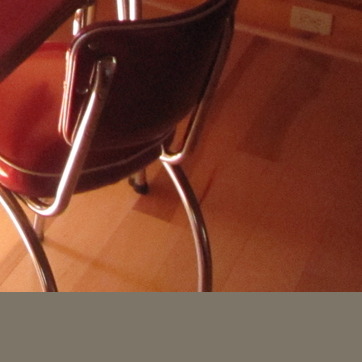
Material: metal